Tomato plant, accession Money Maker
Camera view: tilt-top (135 deg); turntable rotation: 60 degrees
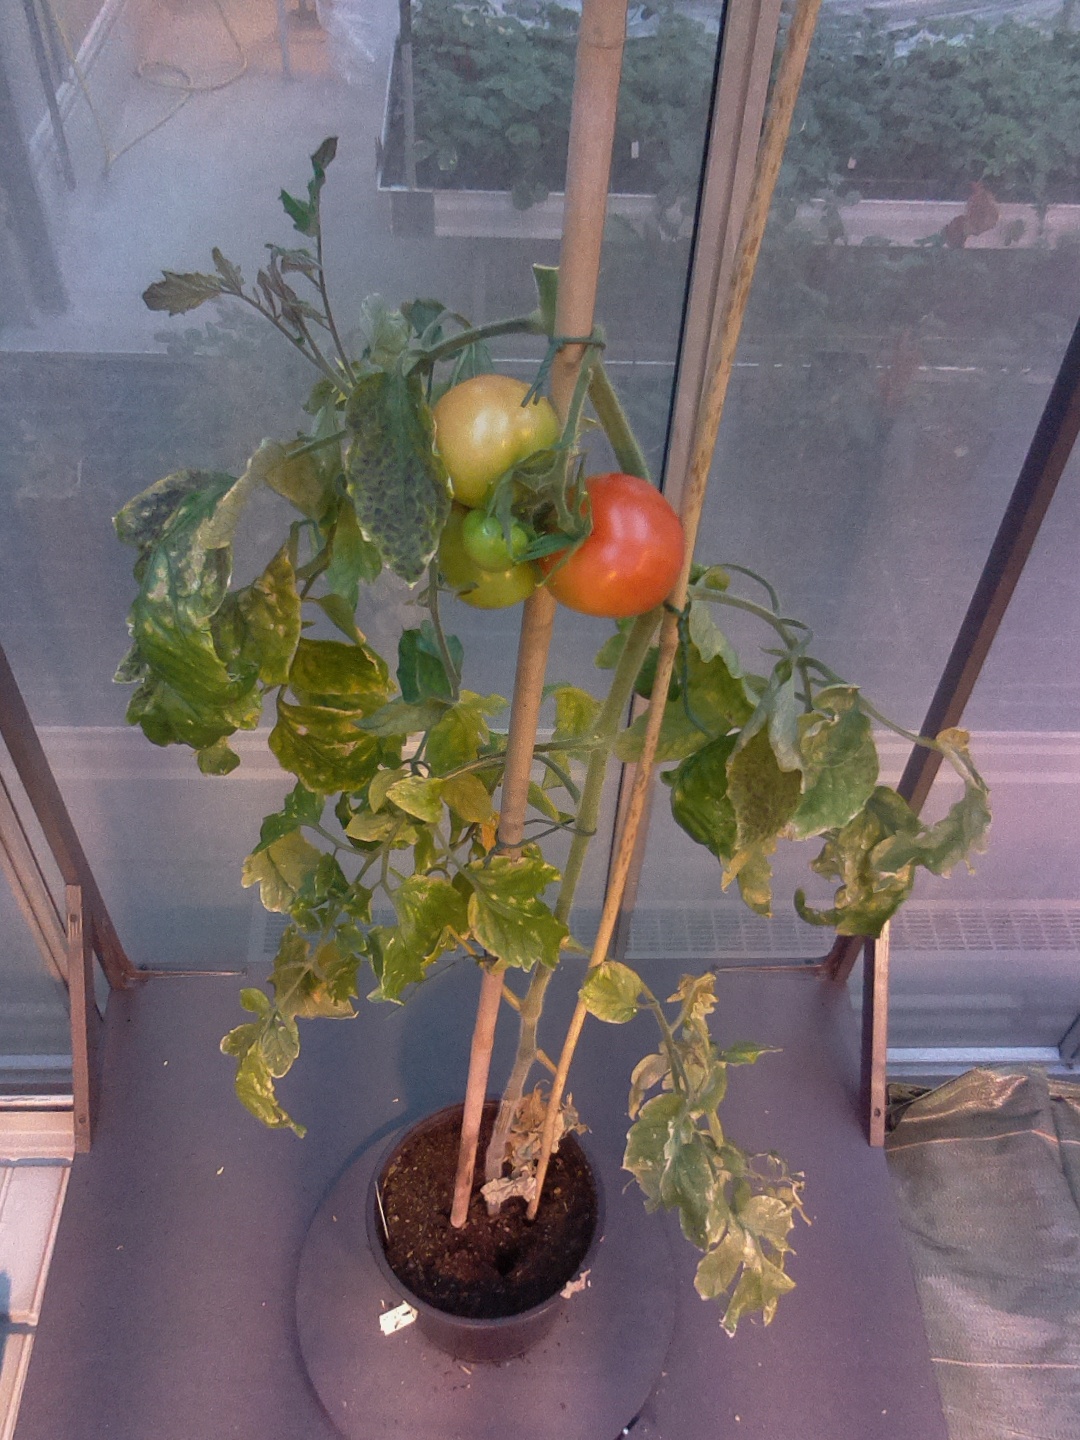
BBCH growth stage 80: fruits start showing typical ripe color (orange -> red)